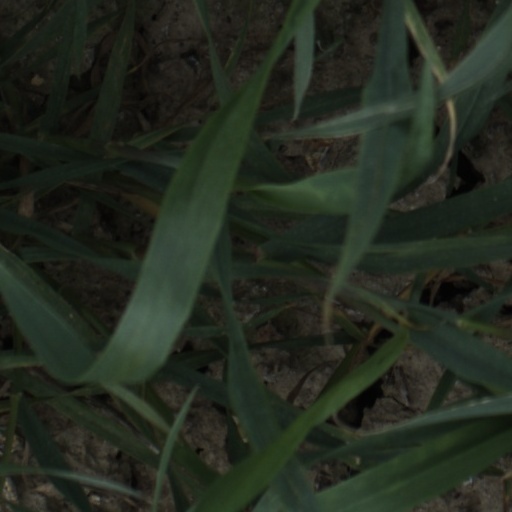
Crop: wheat